Shooting at the 1900 Summer Olympics – Men's 300 metre free rifle, prone

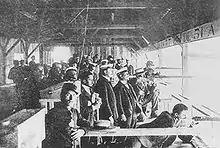
Shooting at the 1900 Summer Olympics

The men's 300 metre free rifle prone event was one of five free rifle events of the competitions in the Shooting at the 1900 Summer Olympics events in Paris. It was held from August 3 to August 5, 1900. 30 shooters from 6 nations competed, with five shooters per team. Medals were given for individual high scores in each of the three positions, overall individual high scores, and the scores of the five shooters were summed to give a team score. Achille Paroche of France won the gold medal in the prone event, with Anders Peter Nielsen of Denmark taking silver and Ole Østmo bronze.